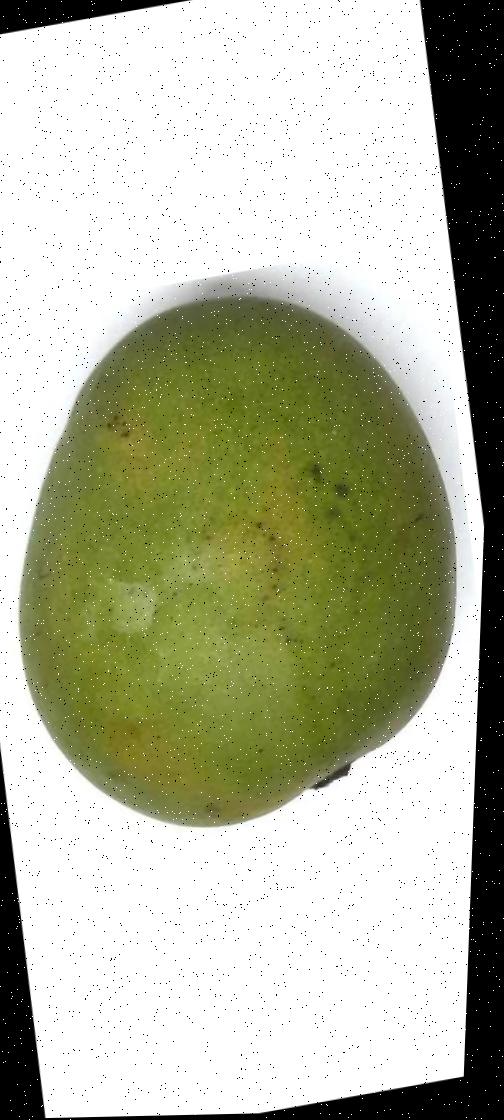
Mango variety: Himsagor